Dash Valley

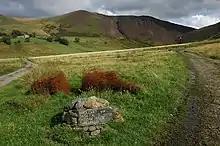
Dash valley

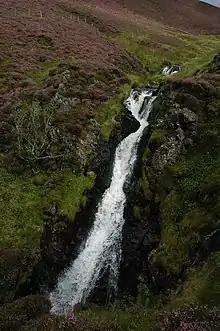
Dash Falls

The Dash Valley is a small valley in the English Lake District. It has only one dwelling, Dash Farm, the fields of which spread right across the valley. The valley is flanked on the northern side by Great Cockup, and on the southern side by Bakestall, part of the Skiddaw massif. At the head of the valley Dash Beck, the river which flows through the valley, falls dramatically forming Dash Falls (aka Whitewater Dash), which Wainwright called the finest succession of falls in the Lake District.